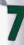
Number: 7